Château de Beauregard, Loire Valley

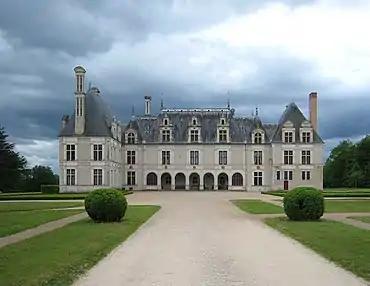
Château de Beauregard, viewed from the front.

The Château de Beauregard is a Renaissance château in the Loire Valley in France. It is located on the territory of the commune of Cellettes, a little south of the city of Blois and a few miles from other famous Loire châteaux such as Cheverny. Although still inhabited, it can be visited by tourists. The château is renowned for its gallery of portraits decorated in the 17th century with 327 portraits of famous people.